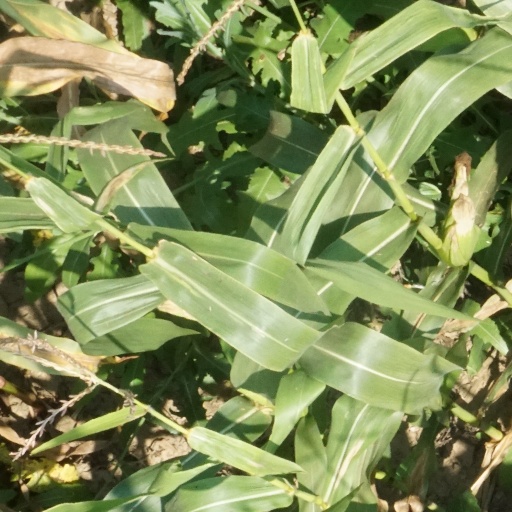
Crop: maize; corn